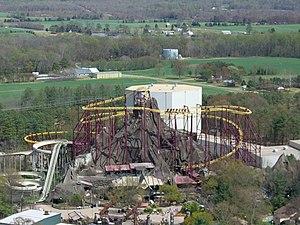
Volcano, The Blast Coaster , montagnes russes à Kings Dominion.
Volcano, The Blast Coaster sont des montagnes russes lancées inversées du parc Kings Dominion, situé à Doswell, en Virginie, aux États-Unis.
Flight of Fear sont des montagnes russes lancées enfermées de deux parcs de Cedar Fair aux États-Unis. Elles se situent à Kings Dominion, à Doswell, en Virginie et à Kings Island, à Mason, en Ohio. Les deux montagnes russes ont ouvert en 1996 et elles ont été construites par Premier Rides. Ce sont les premières montagnes russes au monde à être lancées par des moteurs linéaires à induction. Ce sont aussi les troisièmes montagnes russes enfermées les plus rapides au monde après les deux Rock 'n' Roller Coaster. À leur ouverture, les deux montagnes russes avaient l'accélération la plus rapide du monde sur des montagnes russes.
Les montagnes russes en intérieur, sans représenter un type particulier de montagnes russes, est une catégorie de parcours de montagnes russes qui ont la particularité d'avoir été construit en intérieur, sous une structure, à l'abri. Cette grande famille peut cependant être divisés en deux sous-familles :